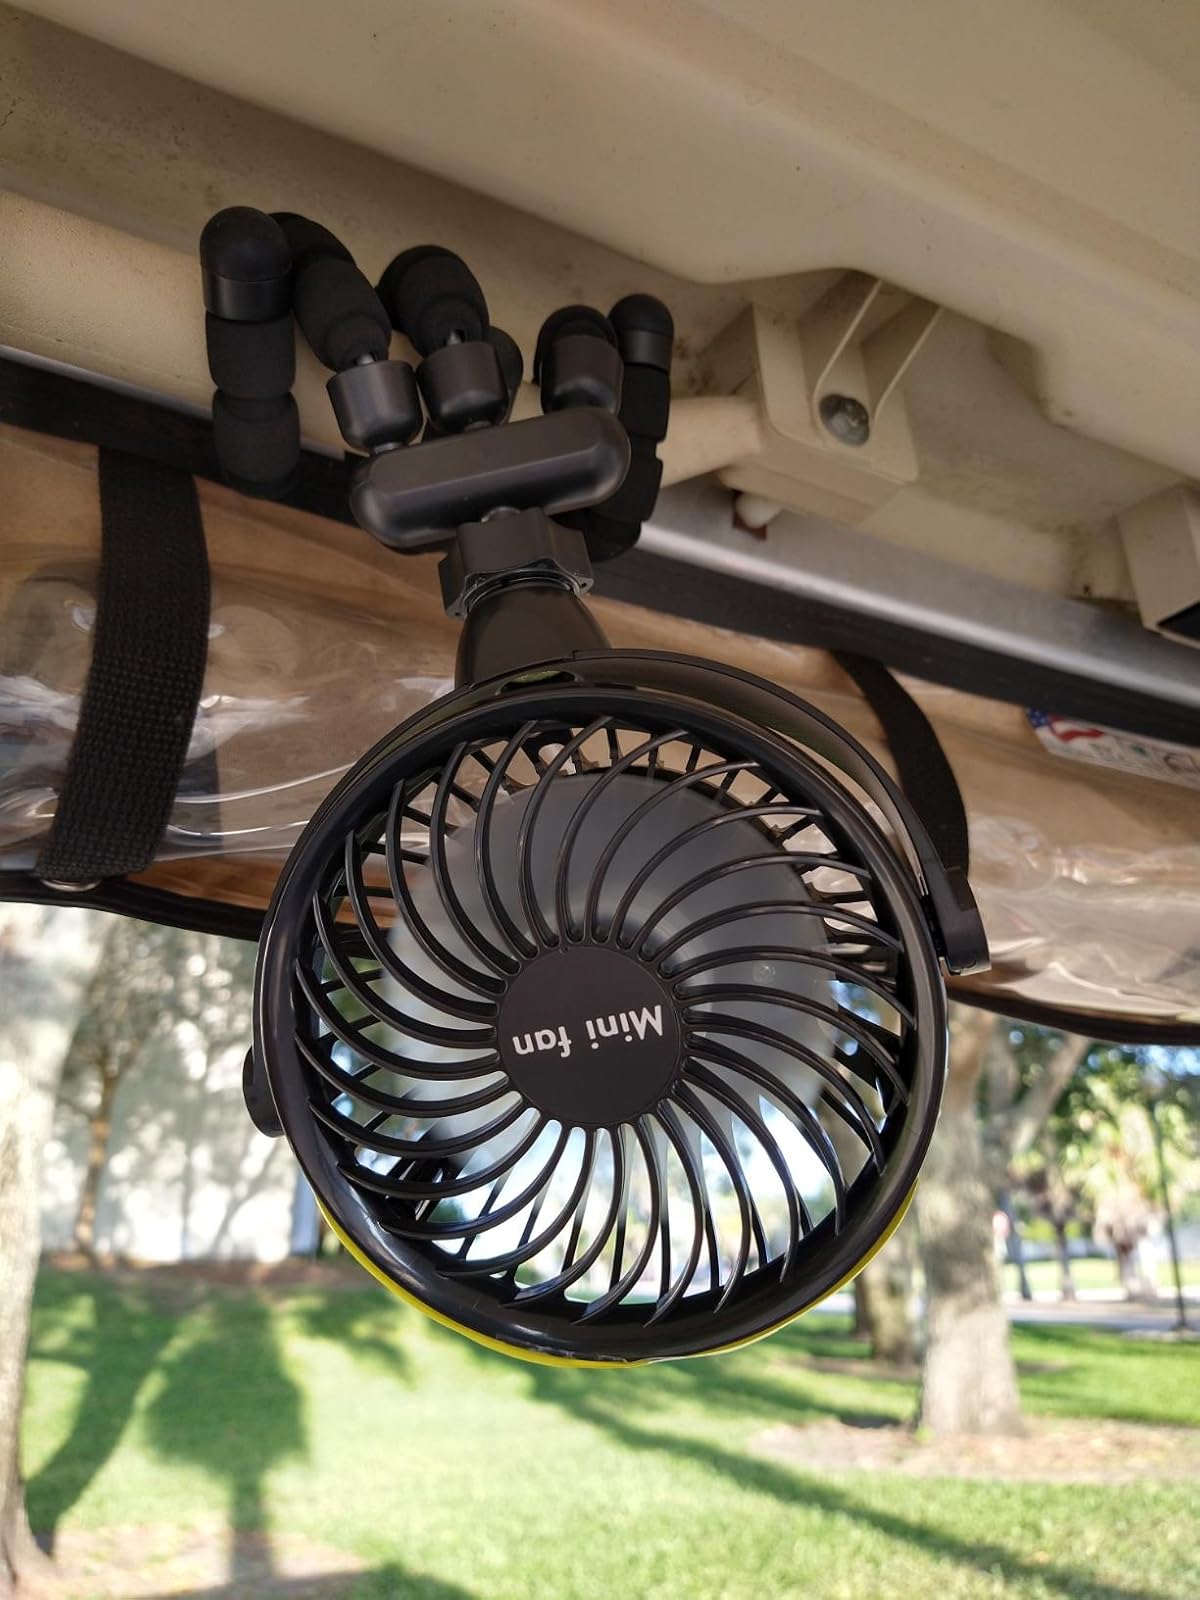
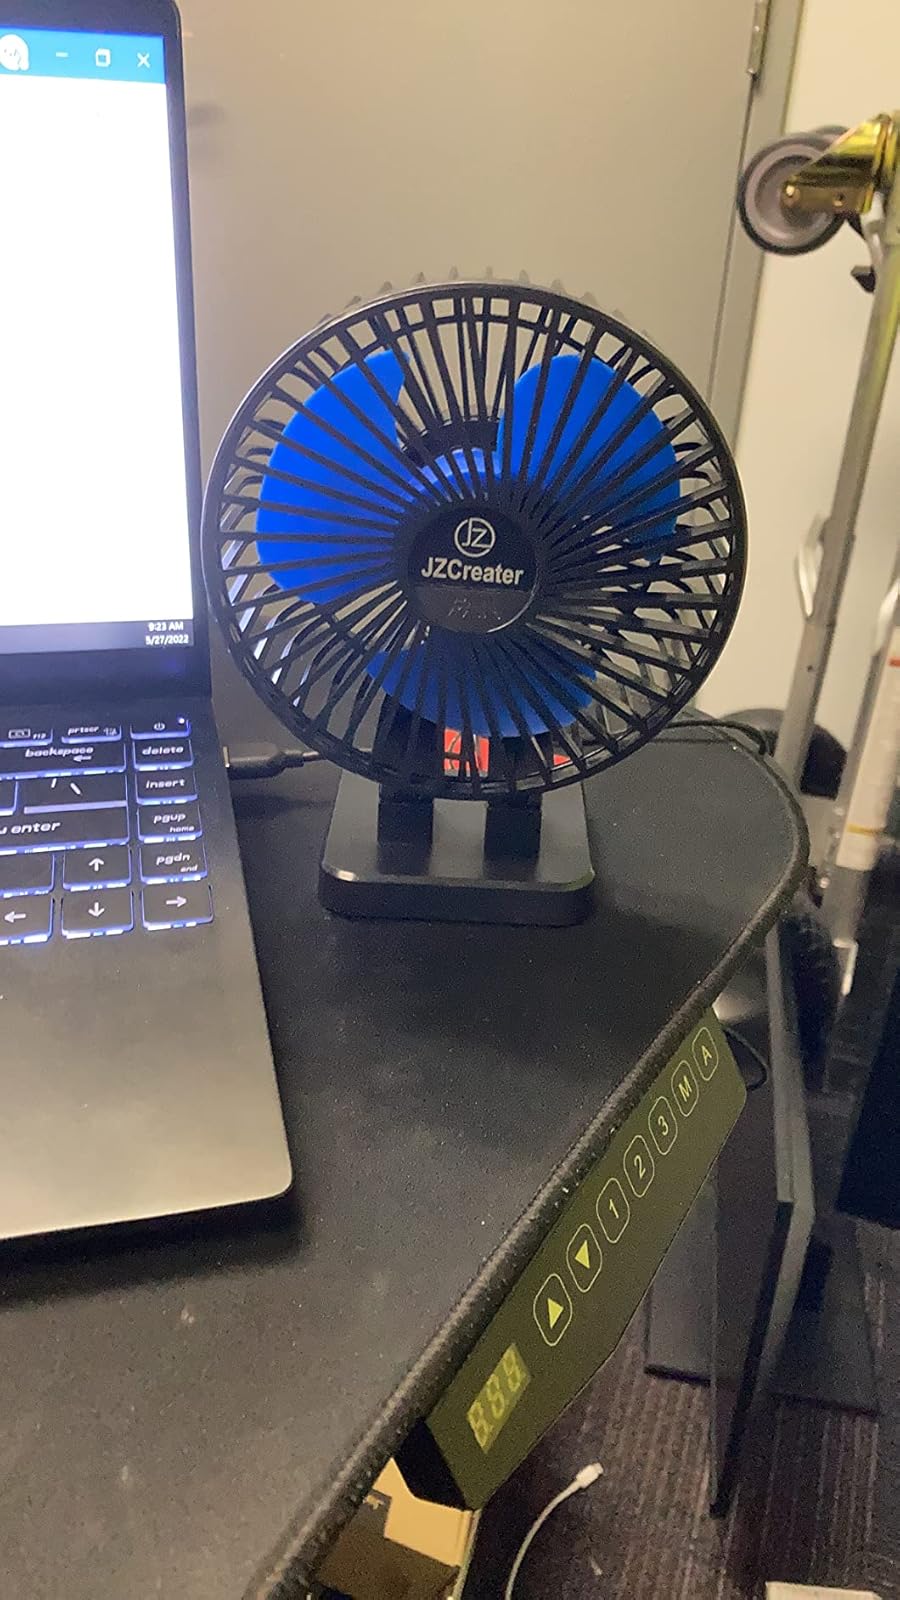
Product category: fan
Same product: no